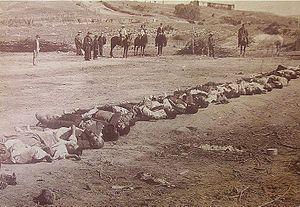
La guerre civile chilienne de 1891 fut la conséquence de l'opposition entre le Congrès National et le président José Manuel Balmaceda et se termina par le suicide de ce dernier le 18 septembre 1891 dans l'enceinte de l'ambassade argentine où il avait finalement trouvé refuge après la défaite de ses partisans.
La bataille de Placilla est livrée le 28 août 1891 pendant la guerre civile chilienne de 1891. Dernière bataille du conflit et l'une des plus sanglantes de l'histoire militaire chilienne, elle voit les troupes rebelles du congrès attaquer les troupes loyales au président José Manuel Balmaceda Fernández et remporter une victoire décisive qui leur ouvre les portes de Valparaiso. Comprenant que sa cause est perdue, Balmaceda se suicide le 18 septembre;